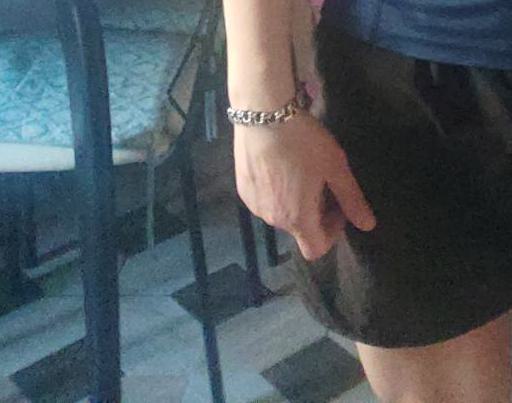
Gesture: no_gesture